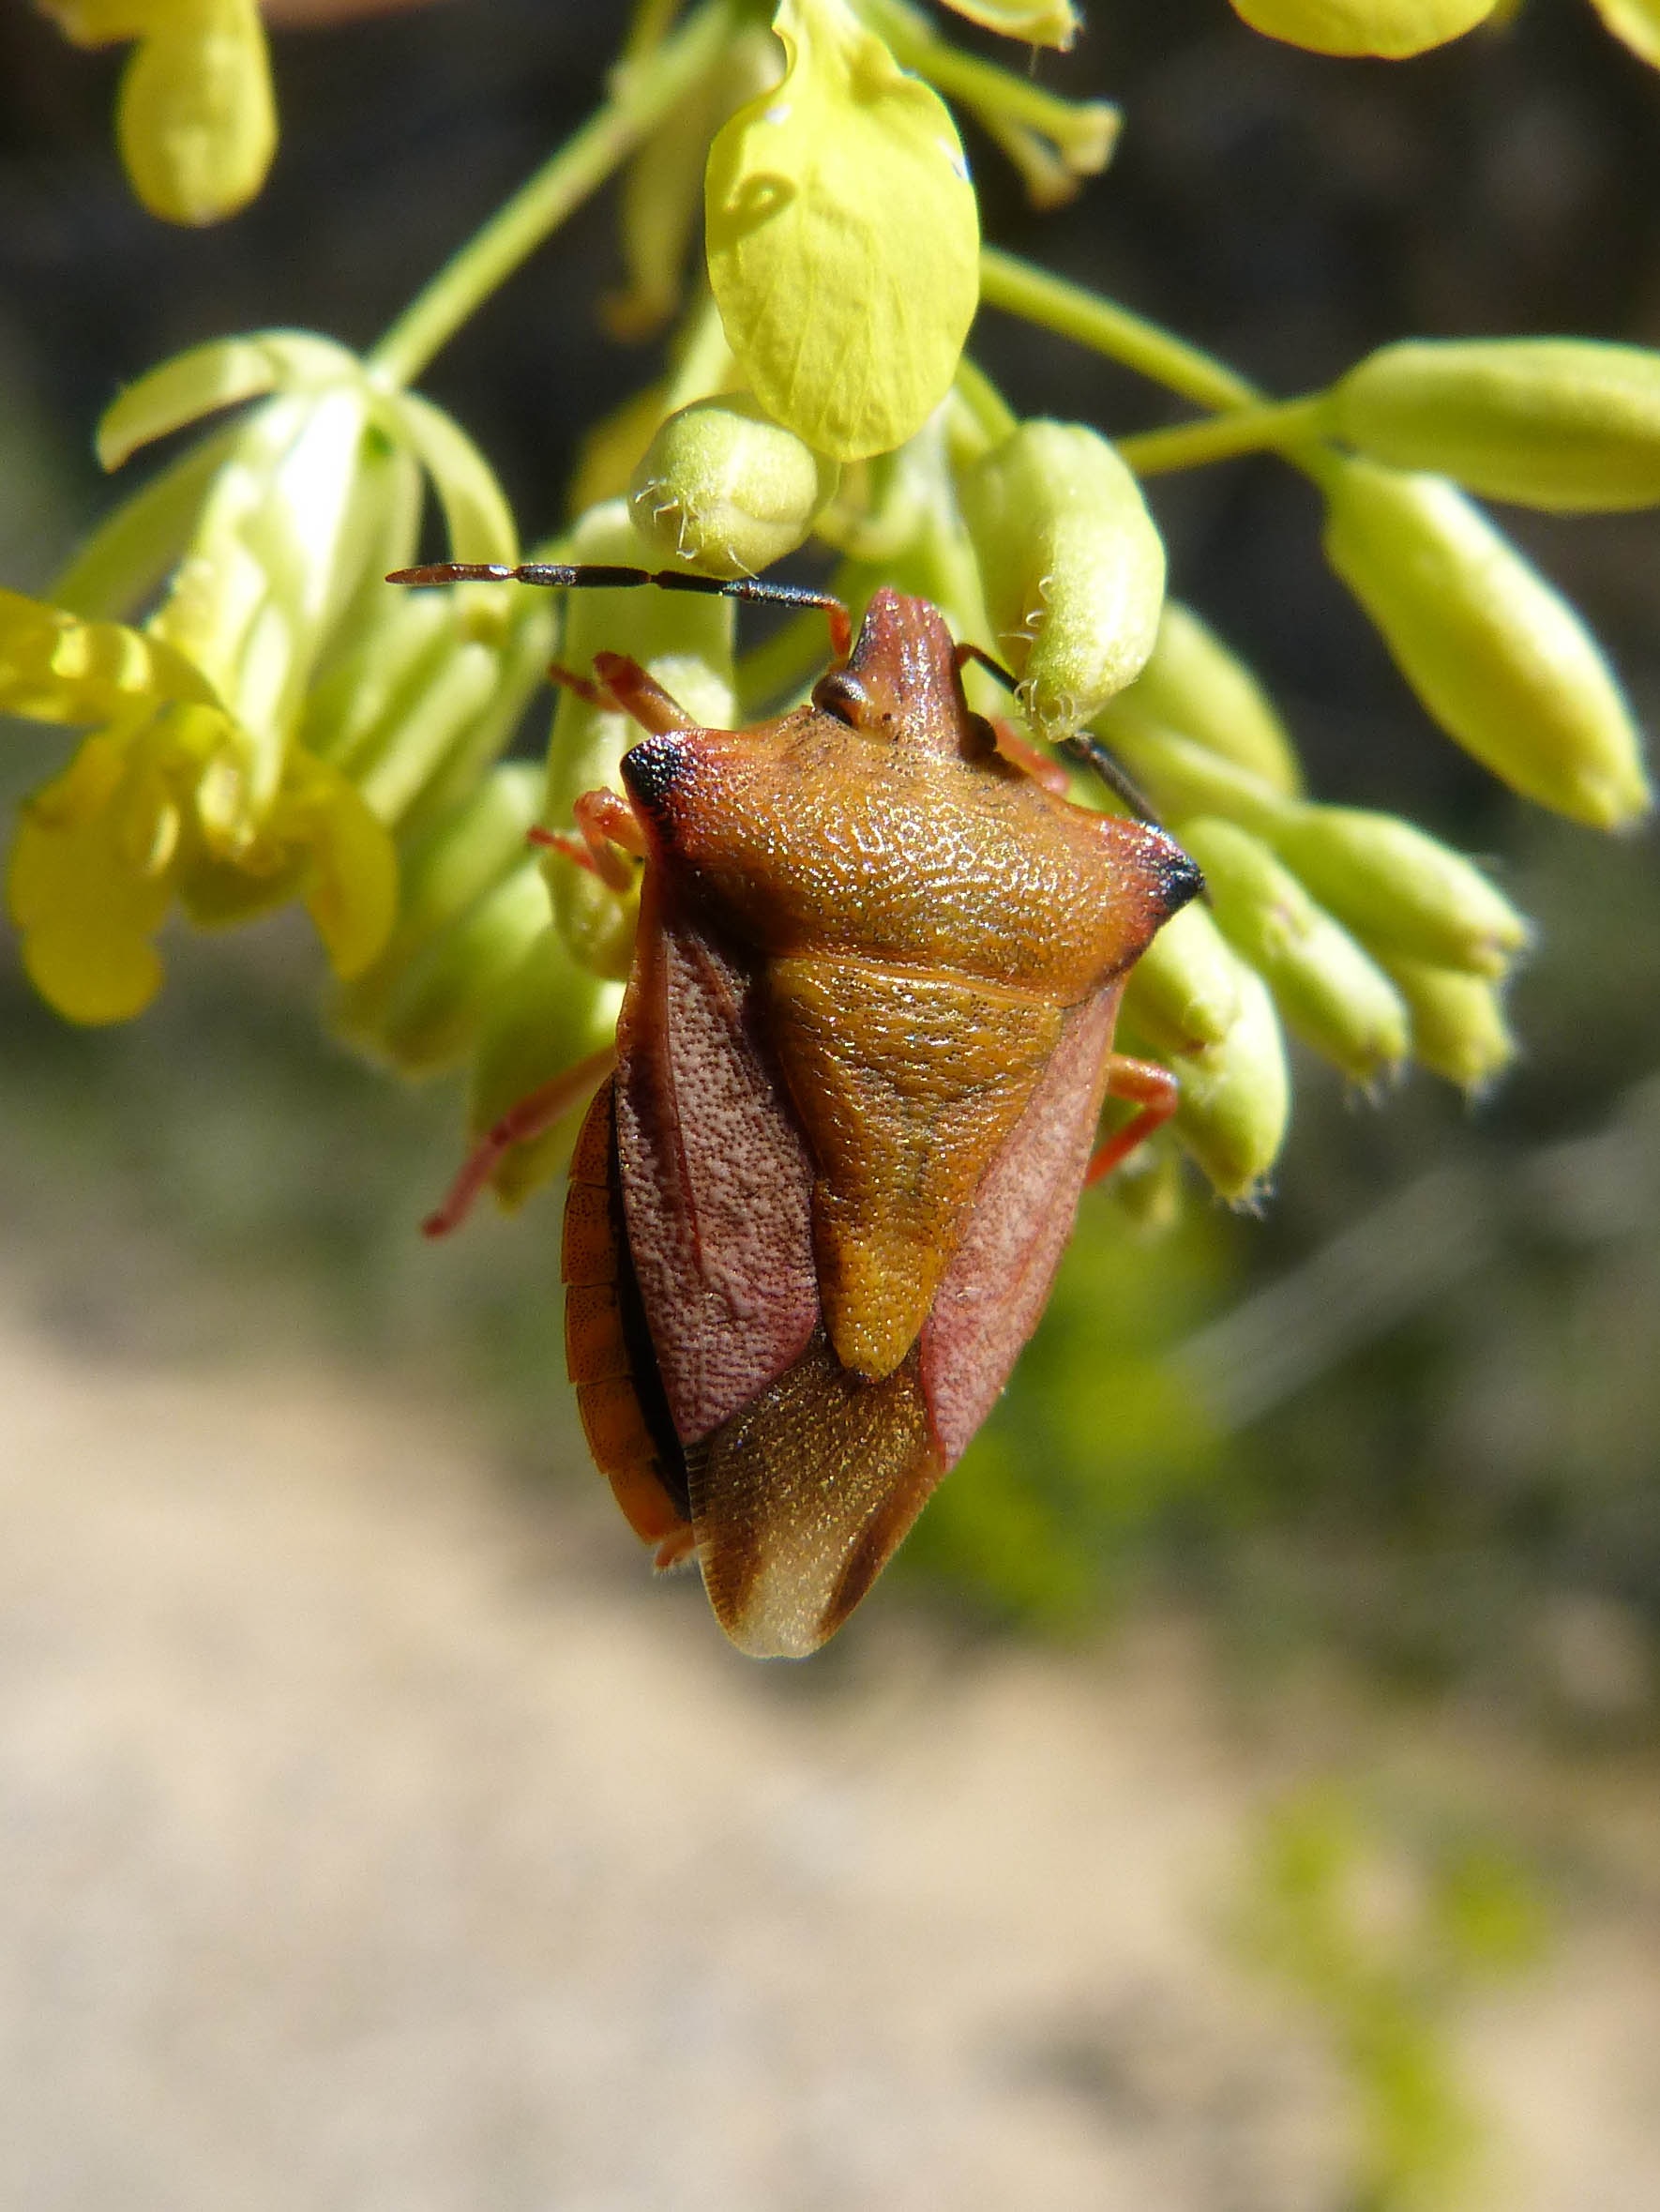
plant, leaf, flower, produce, botany, flora, orchid, close up, detail, bud, beetle, macro photography, flowering plant, i pentatomid, dolycoris baccarum, land plant